Biodiversity loss

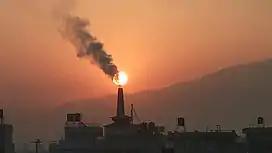
Industrial processes contributing to air pollution through the emission of carbon dioxide, sulfur dioxide, and nitrous oxide.

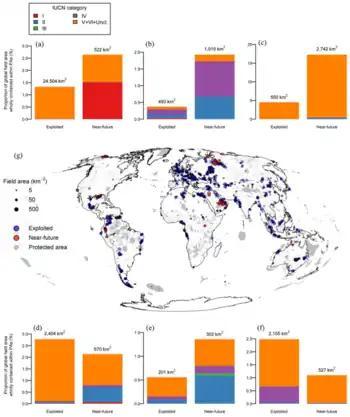
Potential for biodiversity loss from future fossil fuel extraction: Proportions of oil and gas field area overlapping with Protected Areas (PAs) (gray polygons) of different IUCN Protected Area management categories by UN regions: North America (a), Europe (b), West Asia (c), LAC (d), Africa (e), and Asia Pacific (f). Absolute area of overlap across all IUCN management categories is shown above histograms. Location of fields overlapping with PAs are shown in (g). Shading is used so that points can be visualized even where their spatial locations coincide, so darker points indicate higher densities of fields overlapping PAs.

For example, habitat loss is one of the causes in the decline of insect populations (see the section below on insects).